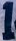
Number: 1